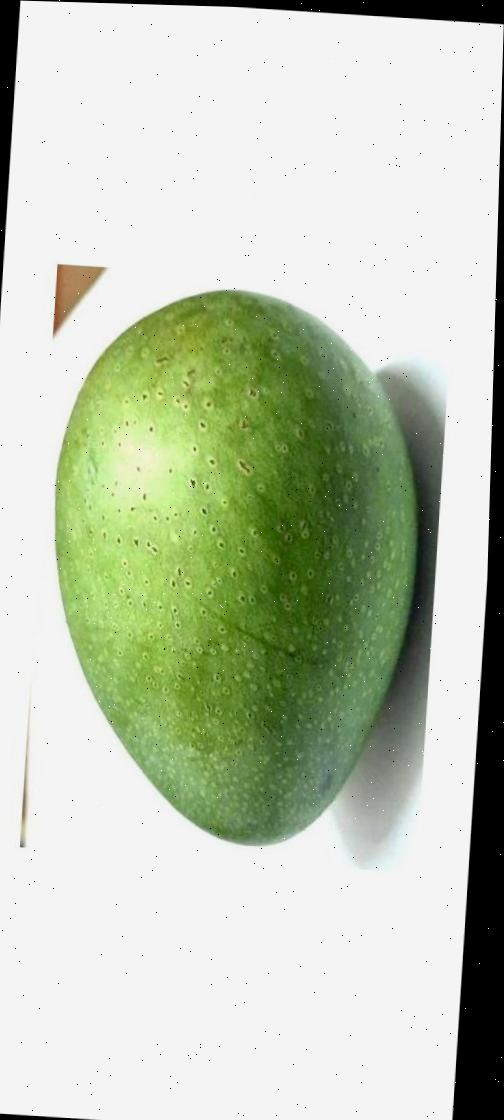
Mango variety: Ashshina Zhinuk